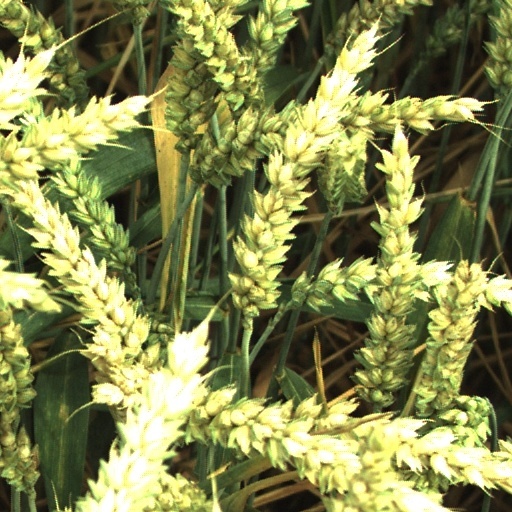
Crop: wheat